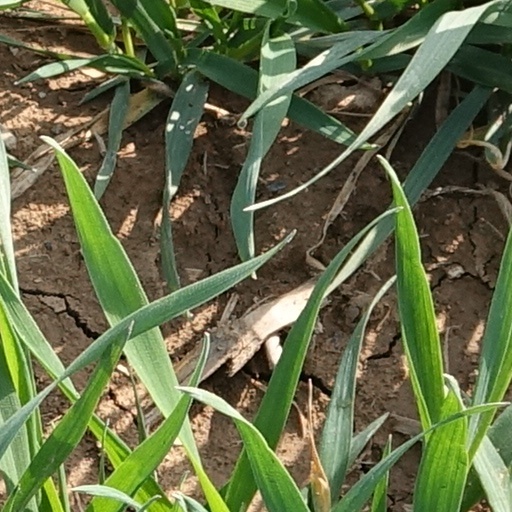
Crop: wheat